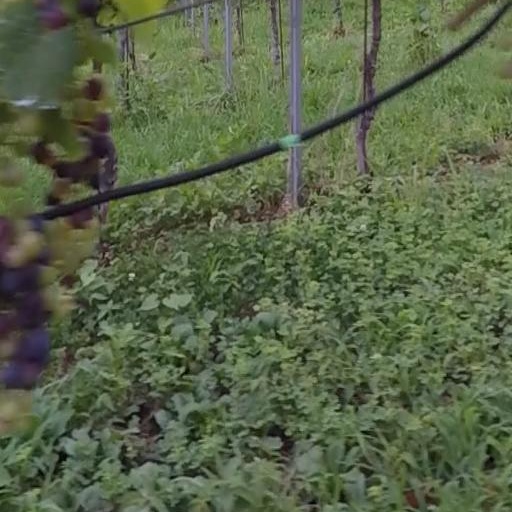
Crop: grape